Growth imperative

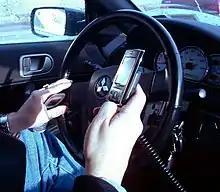
Smart phone and car: voluntary consumption or necessary increases of individual productivity?

An imperative for private households to increase their income and consumption expenditure is rarely discussed. In neoclassical household theory, households try to maximize their utility, whereby, in contrast to the profit maximization of firms, they are not subject to market imperatives. Therefore, a growth imperative is usually not assumed here, but rather a free decision between current and future consumption. This "intertemporal optimization" is represented, for example, by the Keynes-Ramsey rule. In consumption sociology various theories of consumer society examine the influence of social norms on consumption decisions. Examples are conspicuous consumption, which was addressed as early as 1899 by Thorstein Veblen in his book "The Theory of the Leisure Class", or competition with positional goods, which was described by Fred Hirsch in 1976 in the book "Social Limits to Growth". Some authors claim that comparison with others and the unfair distribution of income and power would lead to a growth imperative for consumers: Consumers would have to work and consume more and more in order to achieve a minimum level of social participation, because the economically weak are stigmatised. The reasons given for this behaviour are fear and powerlessness, guilt and shame. However, whether these theories can actually justify a compulsion to increase consumption is disputed, as long as it is not a matter of securing one's livelihood (for example because of unemployment).